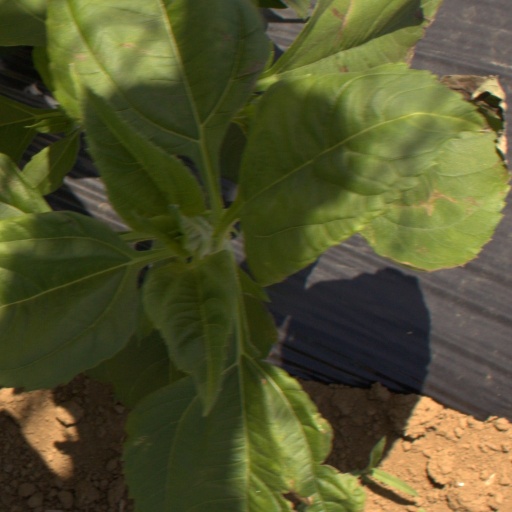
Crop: Jerusalem artichoke